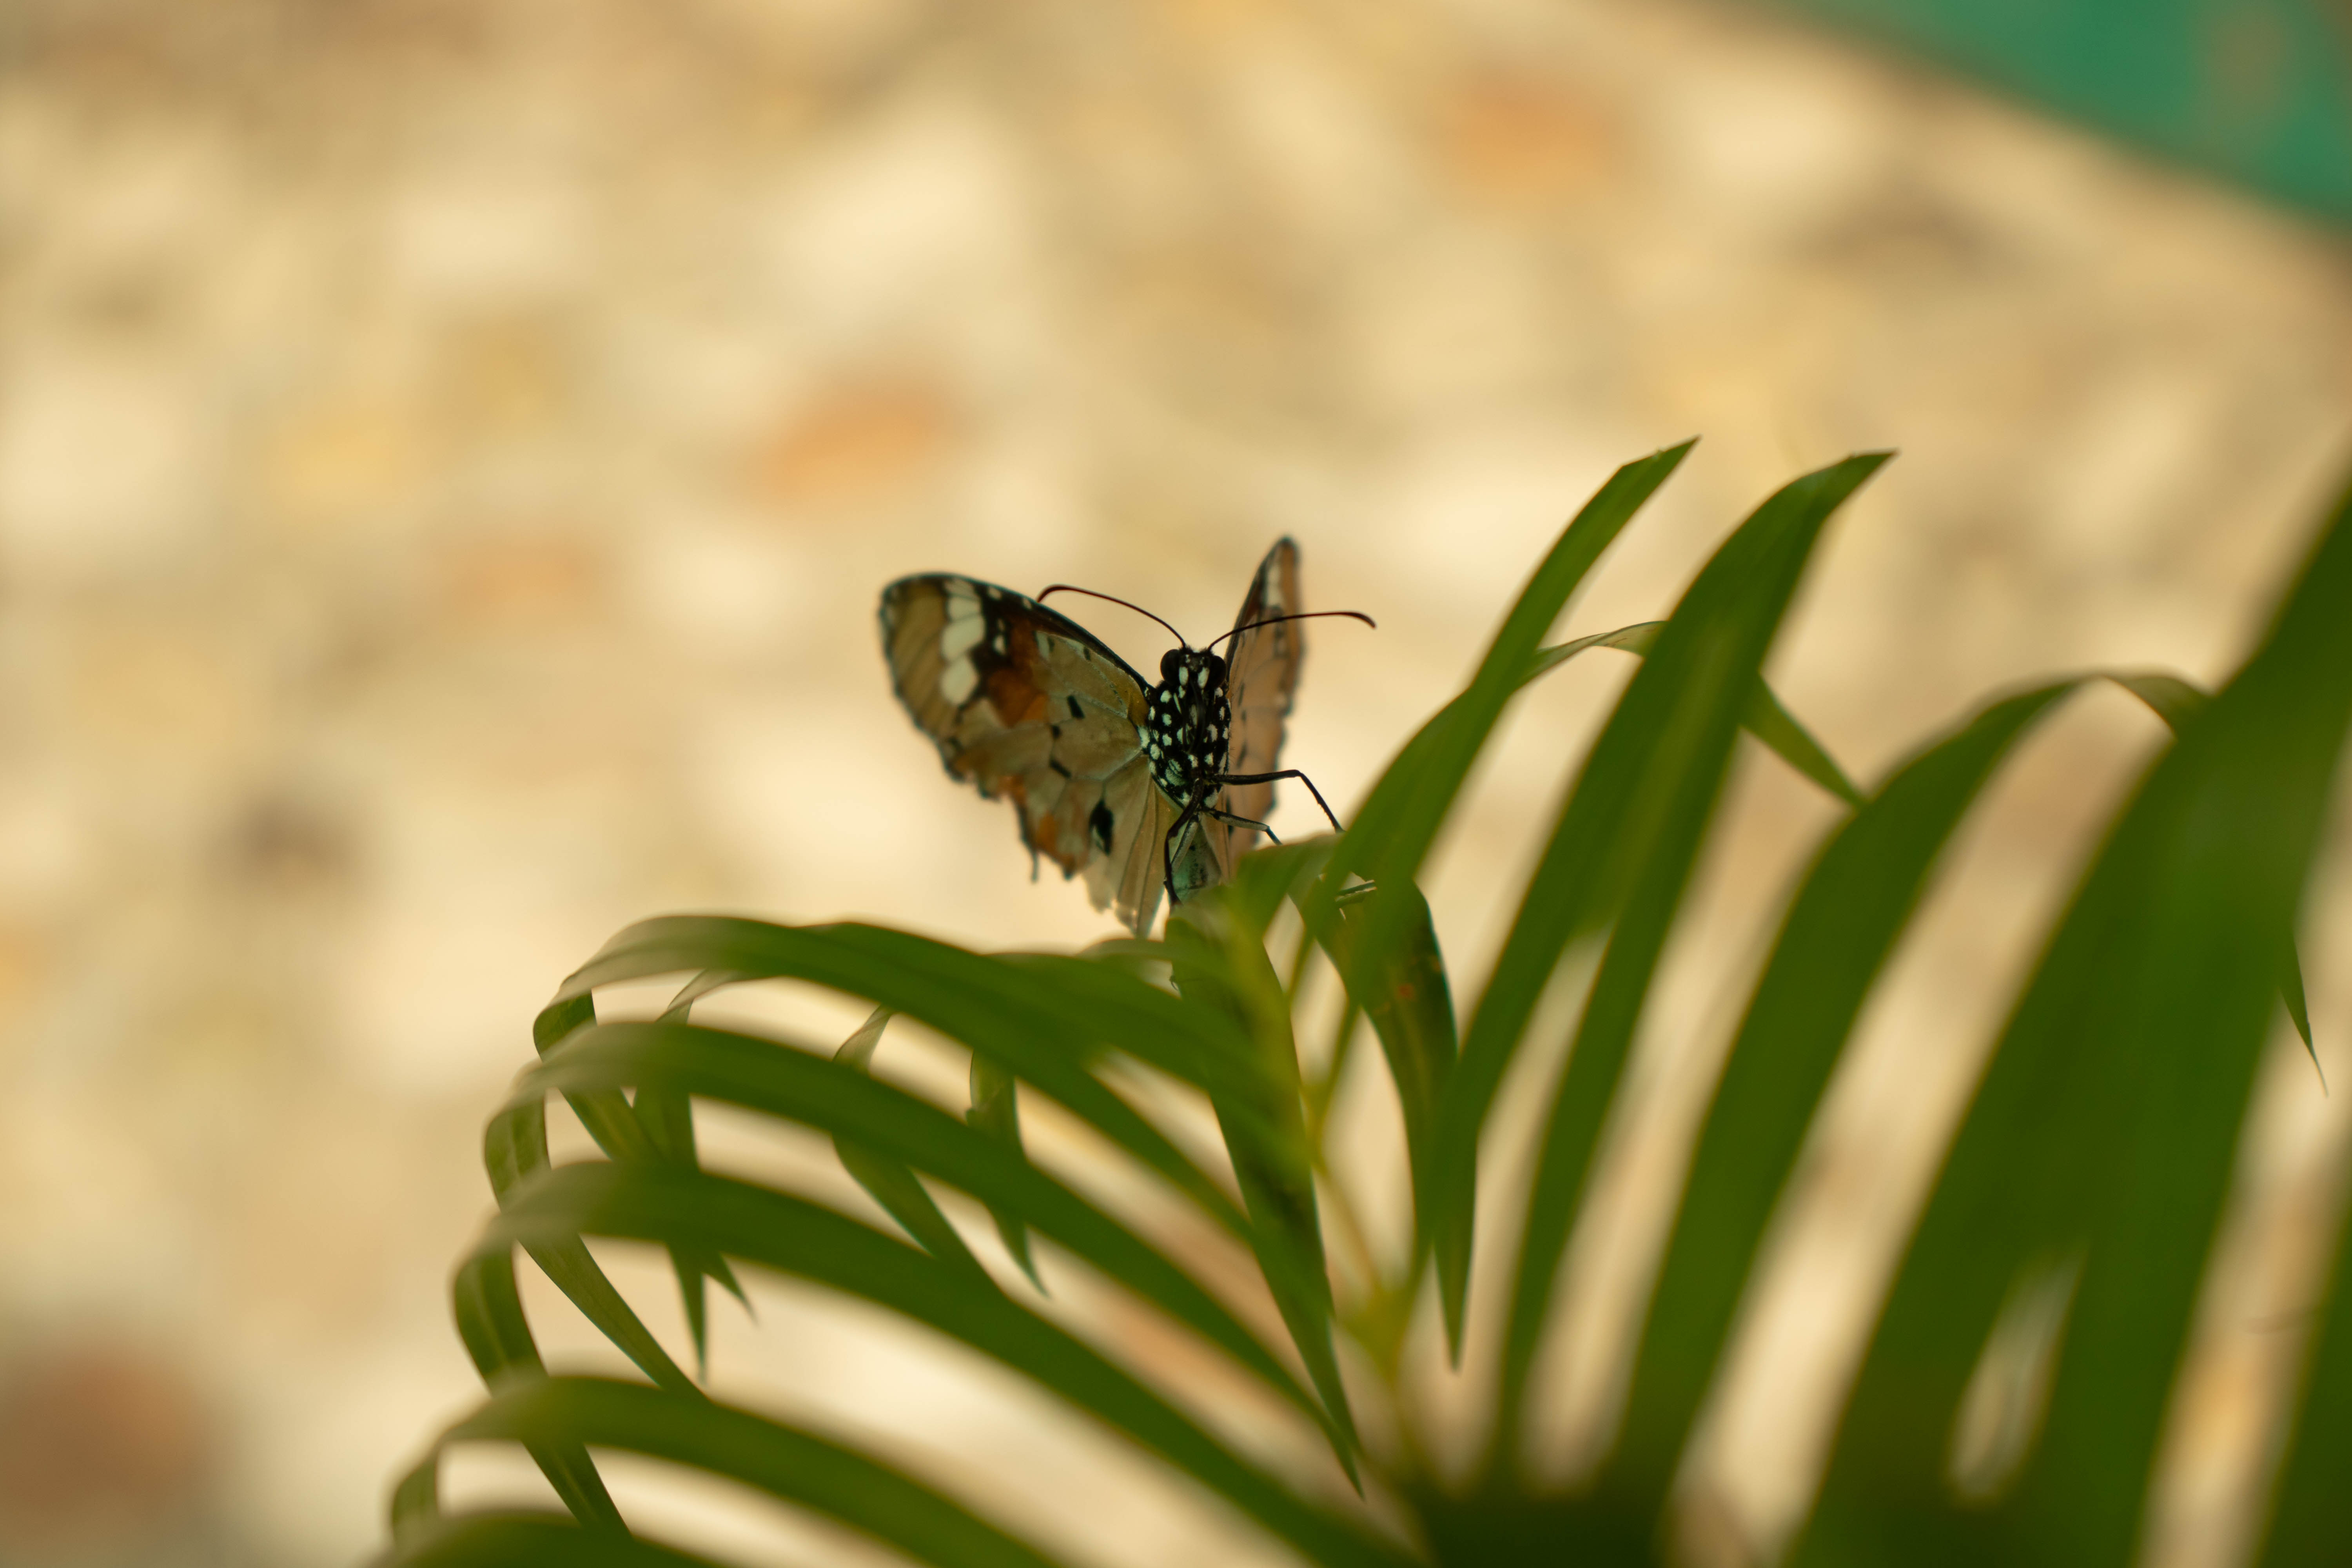
natural, butterfly, insect, moths and butterflies, invertebrate, pollinator, macro photography, plant, botany, wildlife, swallowtail butterfly, giant swallowtail, leaf, brush footed butterfly, close up, papilio, organism, pollen, flower, papilio machaon, photography, pieridae, plant stem, arthropod, melanargia, monarch butterfly, lycaenid